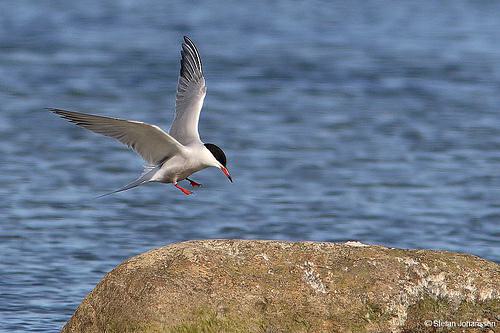
A photo of a common tern